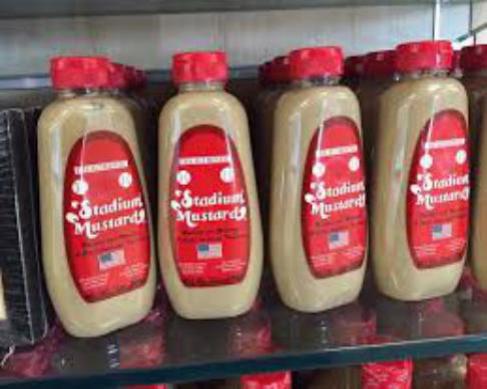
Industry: Food